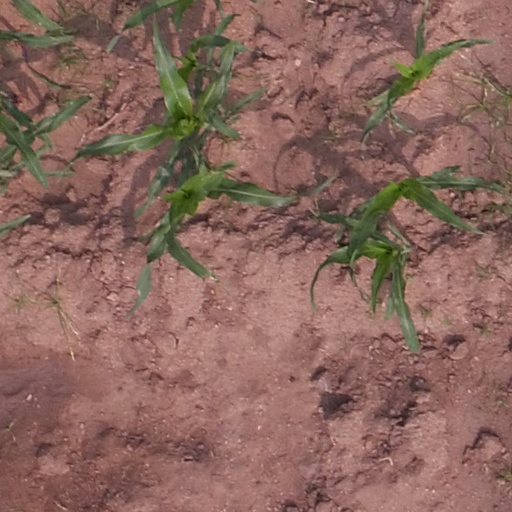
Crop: maize; corn